Samantha Betts

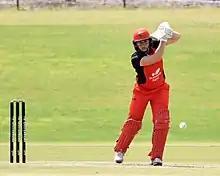
Betts batting for SA Scorpions, 2018

Samantha Marie Betts (born 6 February 1996) is an Australian cricketer who plays for South Australia.